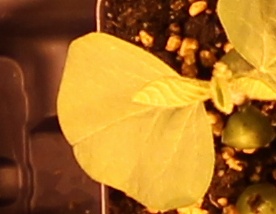
Label: Soybean